Julia Jäger

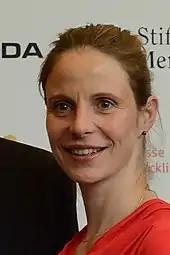
Julia Jäger at the Grimme Awards 2014

She was born in Angermünde, Brandenburg and grew up in Frankfurt (Oder), where her father Diether Jäger was a stage actor. At the age of 13, she appeared in the children's film "Moritz in der Litfaßsäule". From 1988 to 1991 she studied at the Theaterhochschule Leipzig and was immediately afterwards engaged by the municipal theatre of Leipzig (Schauspiel Leipzig), being an ensemble member until 1995.